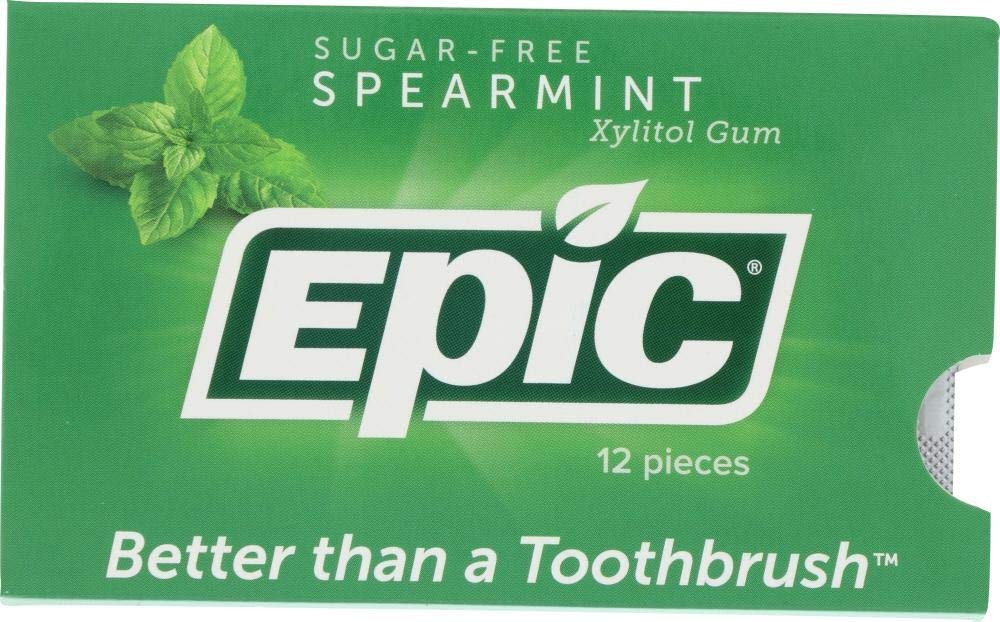
Item Name: EPIC DENTAL Spearmint Gum Blister Card, 12 CT
Bullet Point: Candy Snacks
Product Description: Epic Dental Spearmint Gum offers a refreshing chewing experience with a crisp, clean flavor. Packaged in a convenient 12-count blister card, this gum is made with a naturally derived sweetening agent and contains no artificial colors. Its compact format makes it easy to carry in bags, pockets, or desk drawers. Whether for on-the-go freshness or casual chewing, Epic Dental gum combines flavor and function in a portable package. Produced with attention to ingredient integrity, this spearmint gum supports everyday use without the inclusion of unnecessary additives.
Value: 12.0
Unit: Count

Price: 1.79